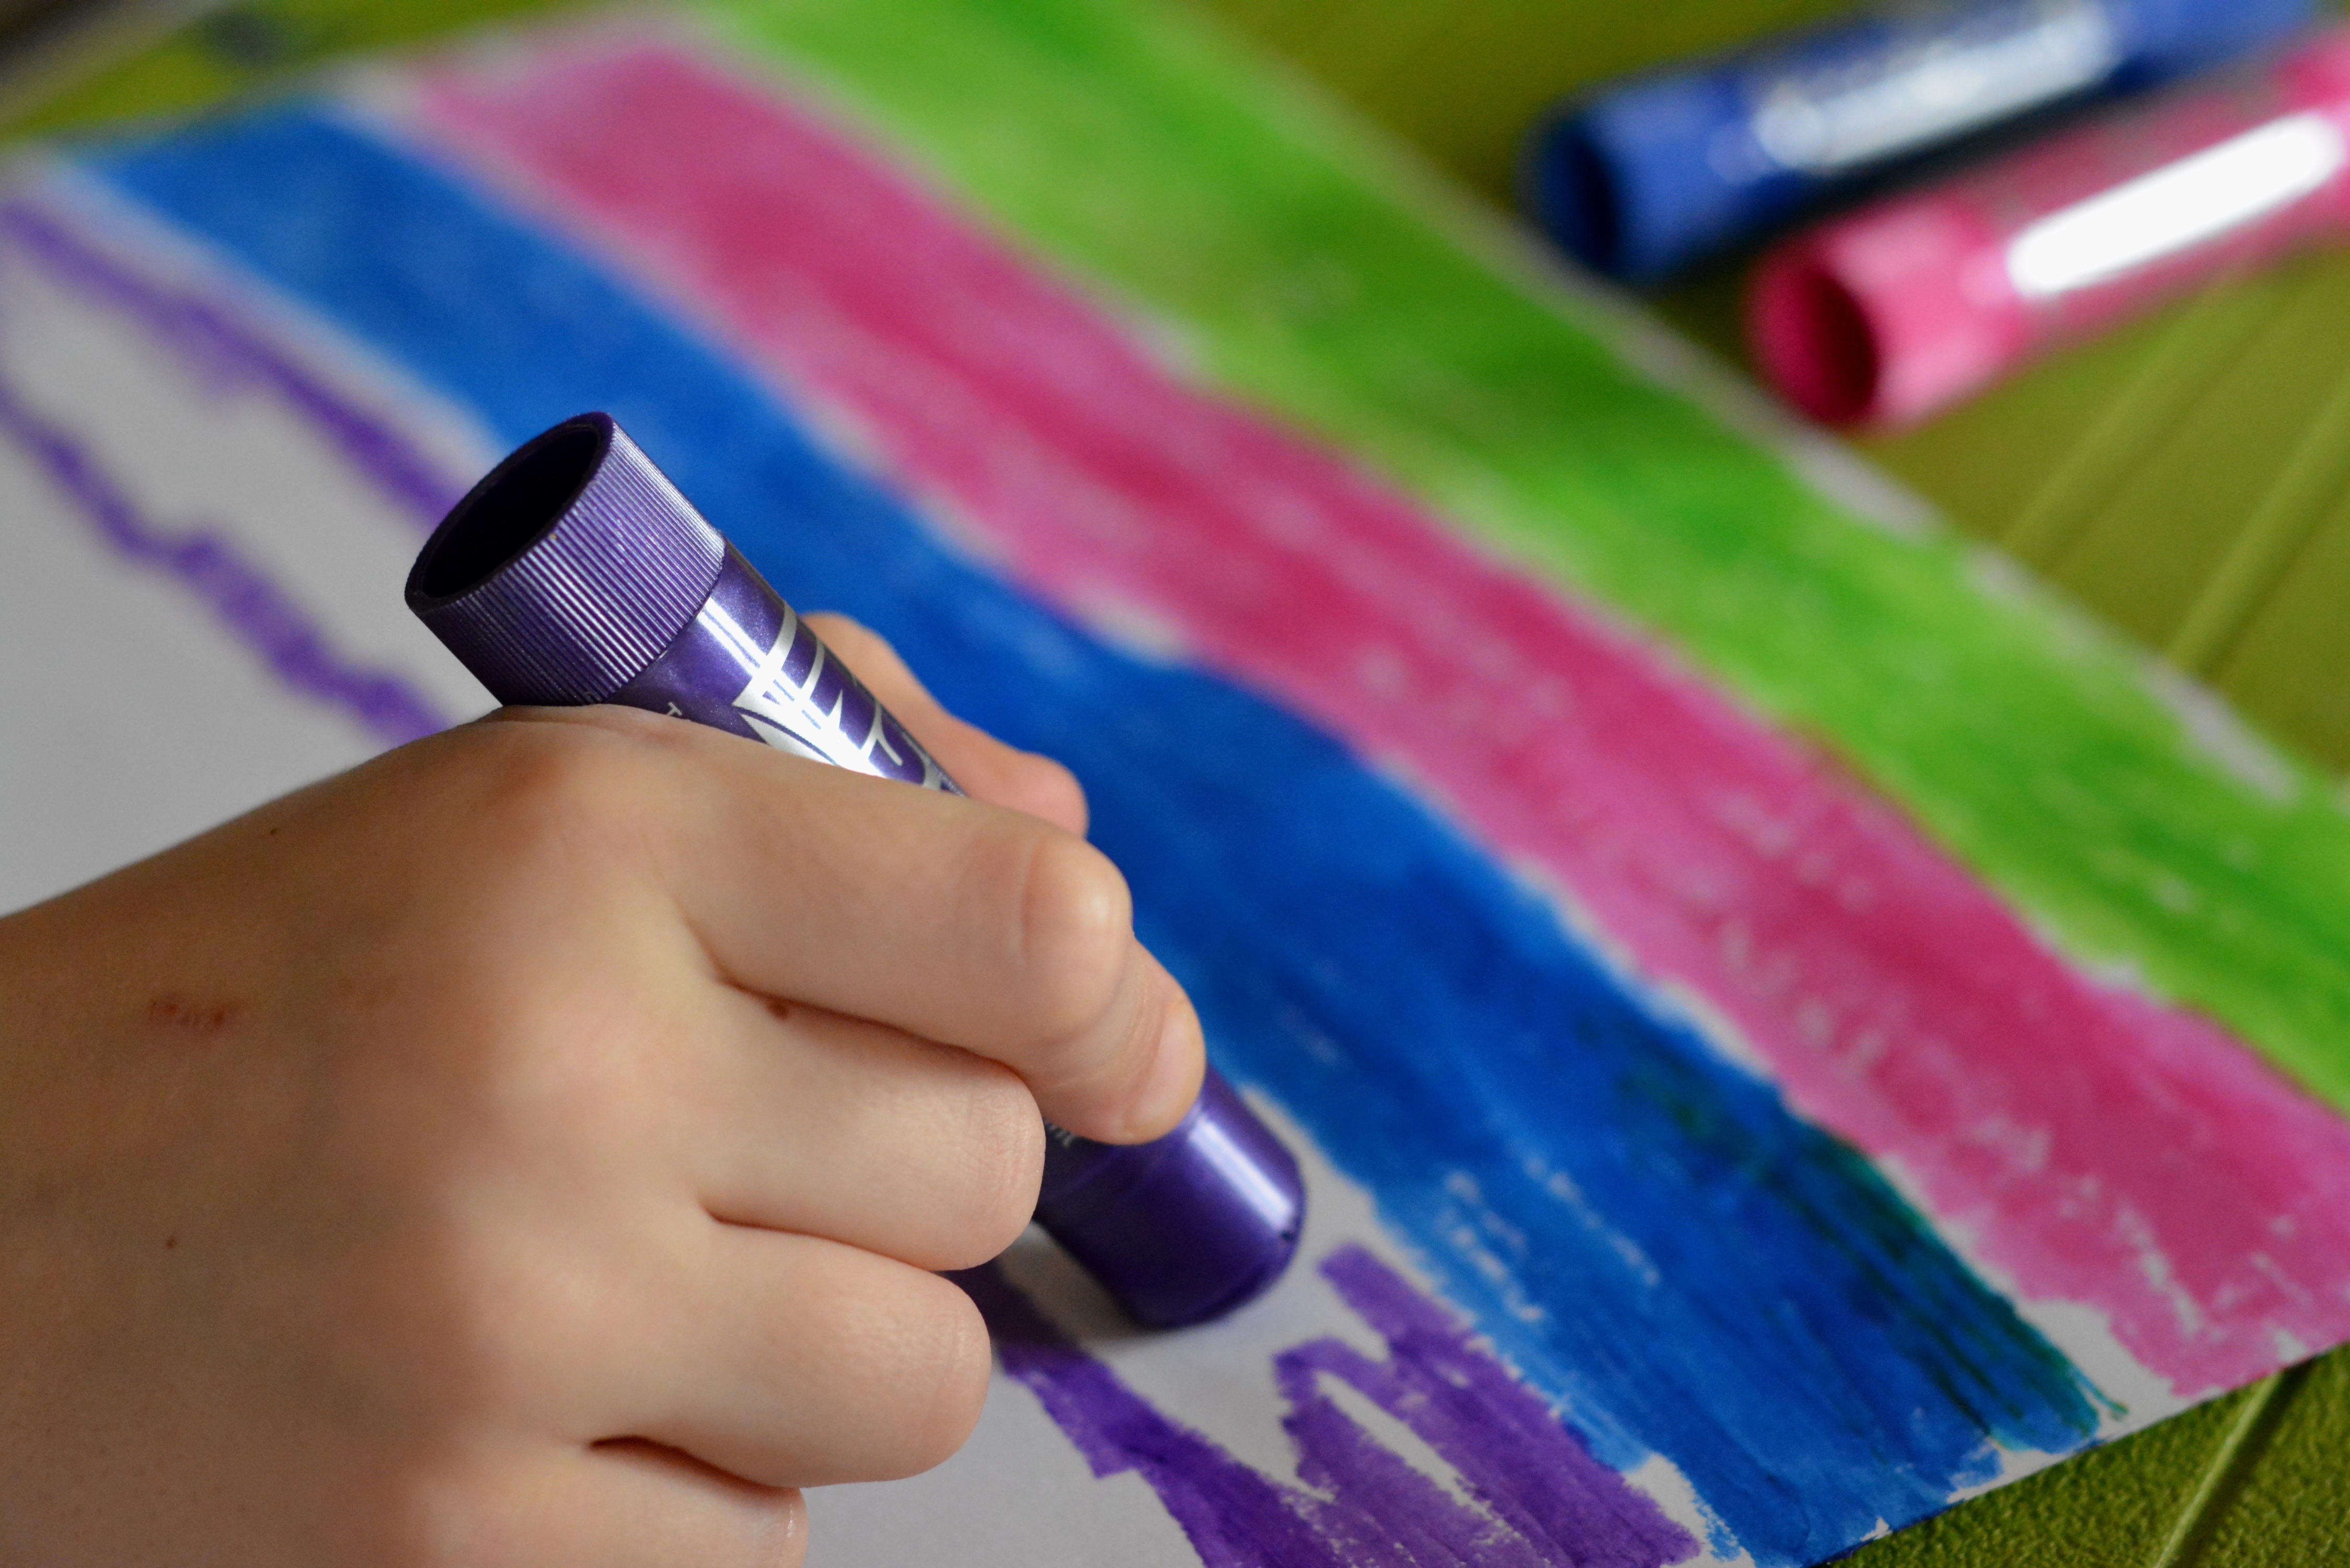
writing, hand, finger, color, child, paint, nail, painting, colors, colored, playcolor, paint stick